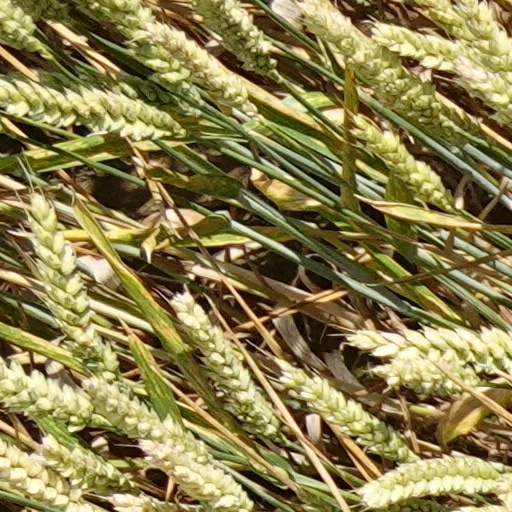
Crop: wheat